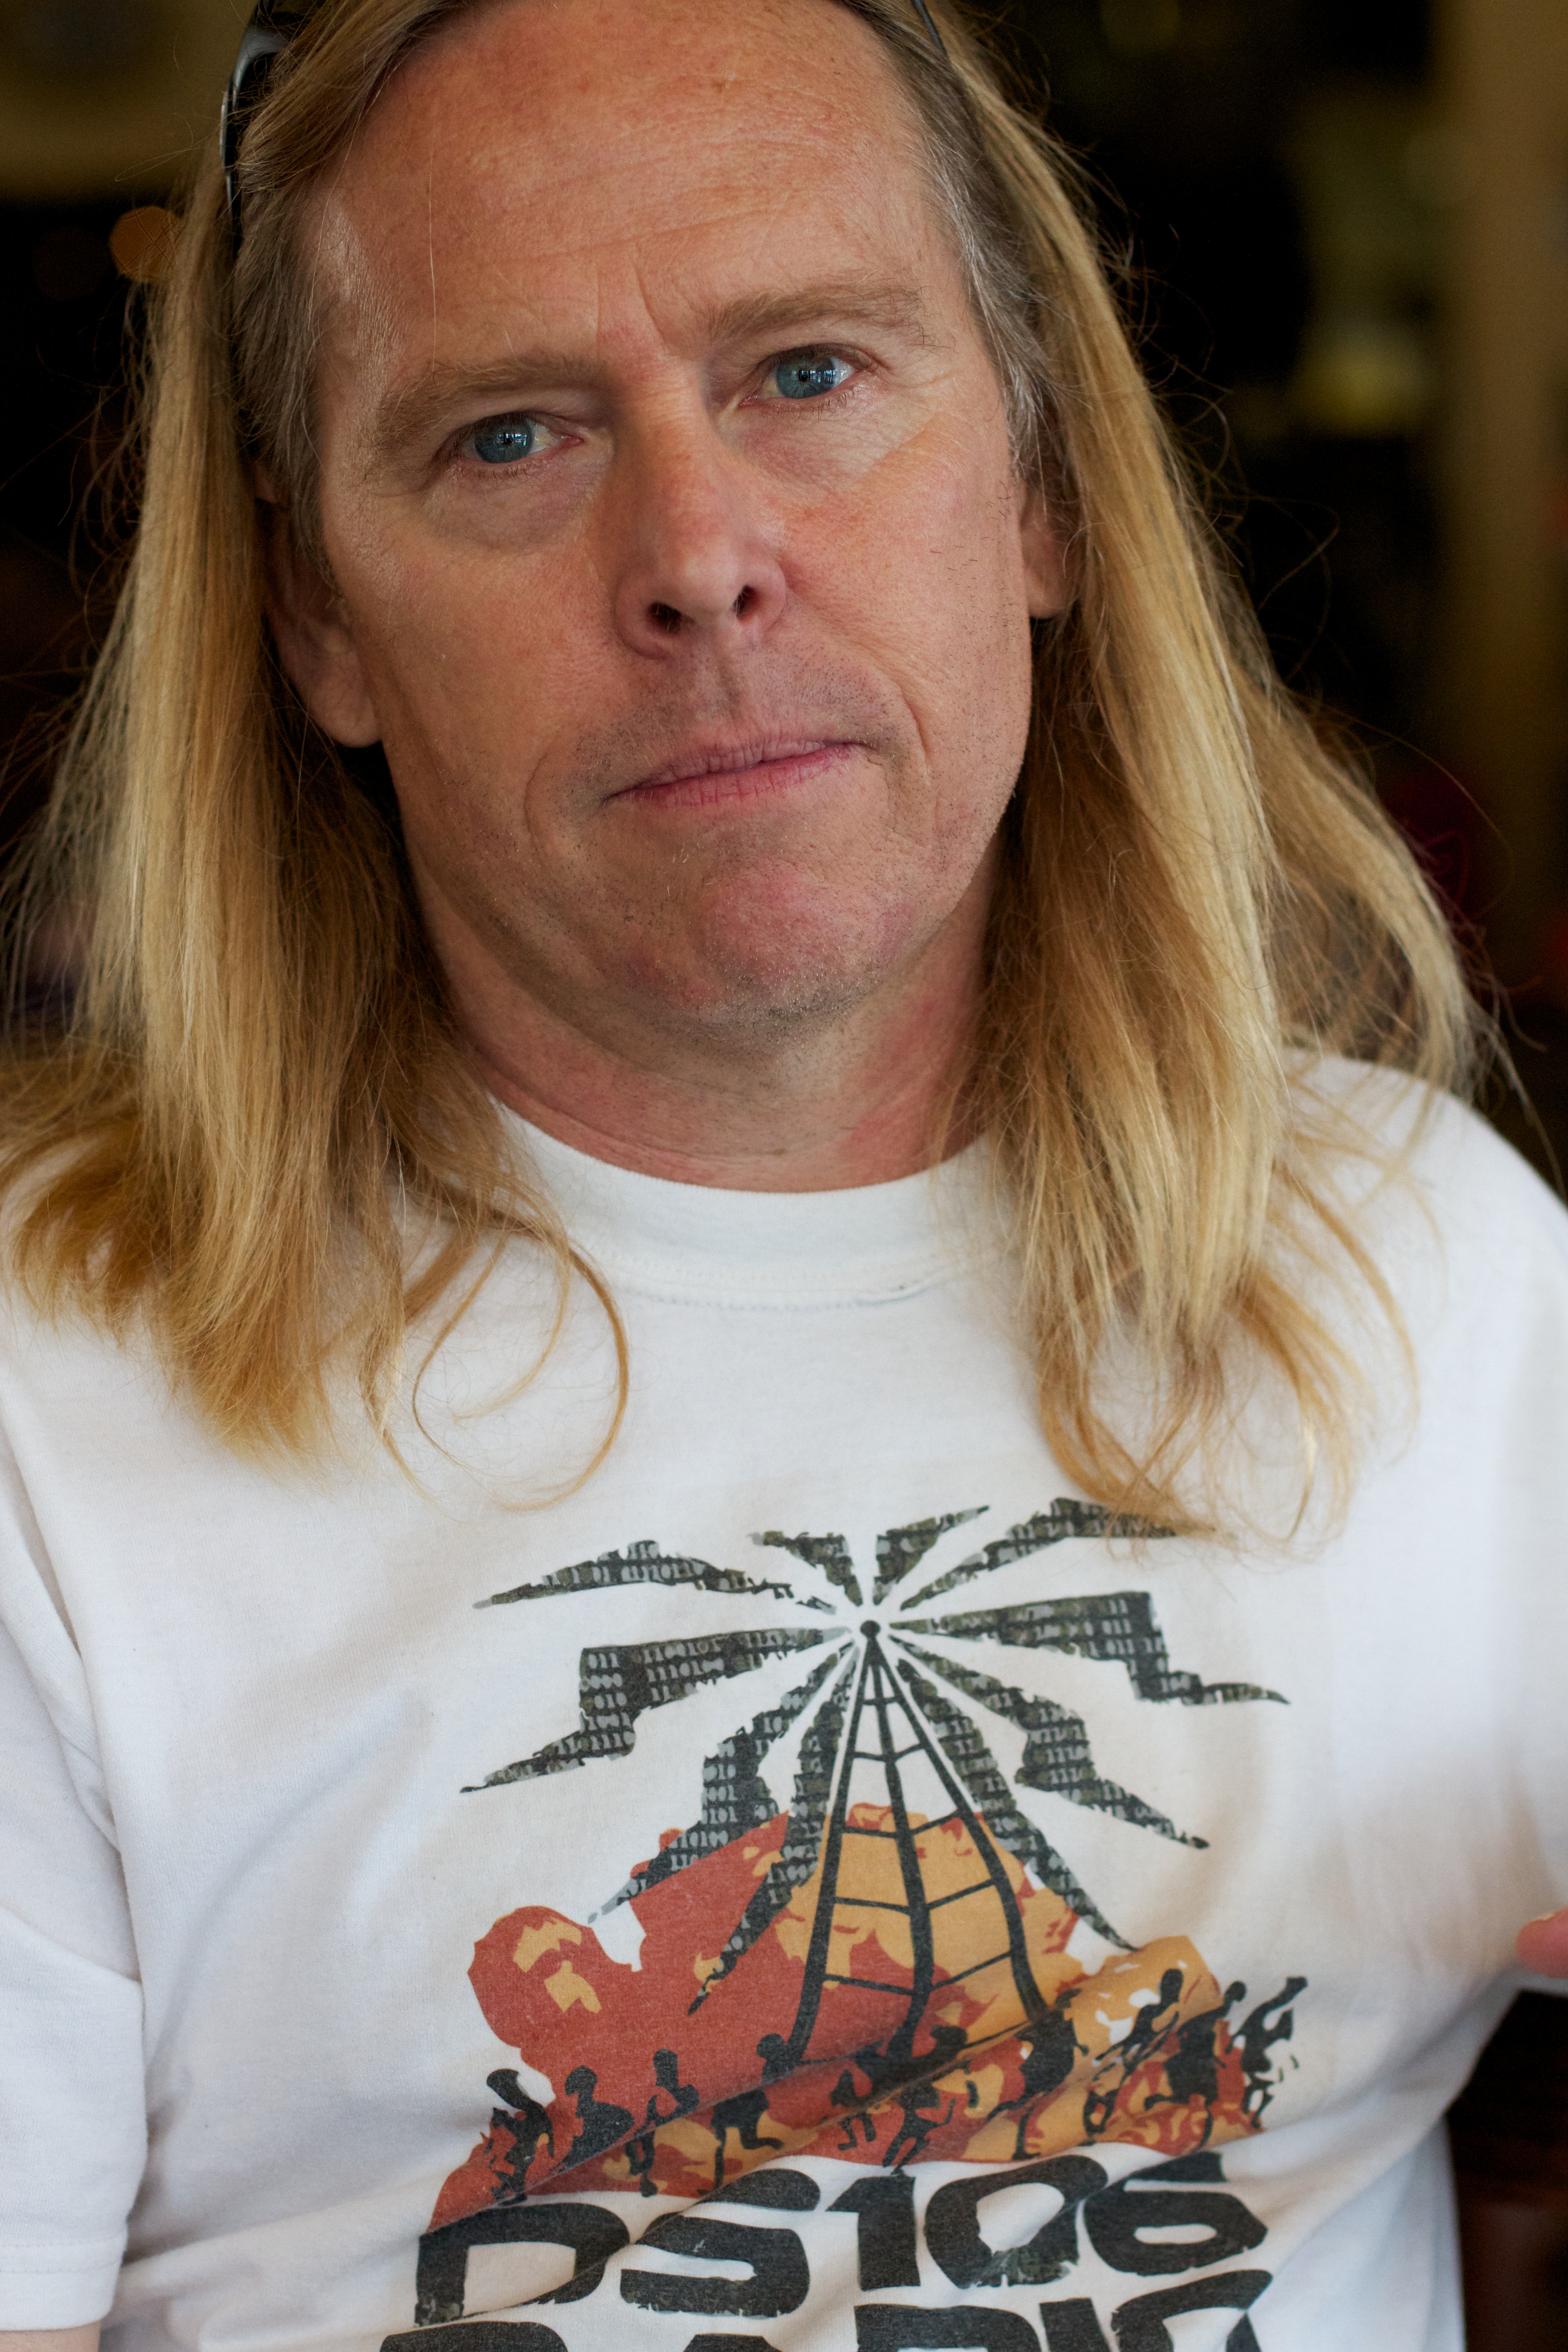
person, people, woman, hair, portrait, model, lady, facial expression, smile, face, head